Structural violence in Haiti

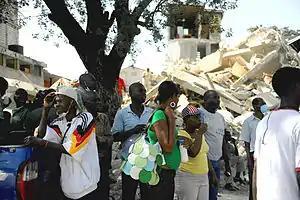
Haitians walk by damaged buildings in downtown Port-au-Prince, Haiti, after the earthquake in 2010.

Haiti is impacted by structural violence, a form of dysfunction where social structures prevent certain groups of people from having access to basic human rights, like education and healthcare. This has resulted from decades of political instability and social unrest. Additionally, Haitians are financially impoverished and within Haiti, there exist social inequalities. In 2012, 58.5% of its population was below its poverty line. Educational standards within the nation are low, where its literacy rate is about 60.7%, below the 84.1% global average. Haiti is also globally ranked lower than most other nations in various measurements of health outcomes. Such health outcomes include life expectancy, mortality rates, and disease levels. While there has been some international assistance, there are insufficient supportive infrastructures in place within the country to provide resources and opportunities for Haitians who are trying to attain a higher quality of life. Causes that have resulted in higher levels of structural violence within Haiti include political instability and corruption, as well as the impact of post-colonialism, which has established a caste-based class system within Haiti.